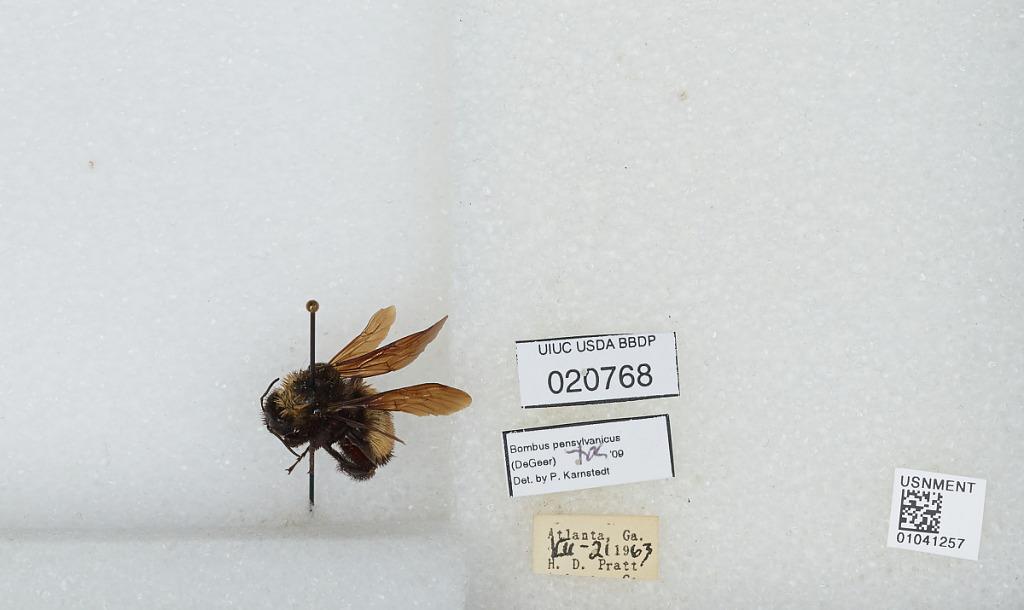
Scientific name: Bombus sp.
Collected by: H. Pratt
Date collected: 1963-7-21
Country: United States
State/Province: Georgia
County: Fulton
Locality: Atlanta
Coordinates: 33.755, -84.39
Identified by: Karnstedt, P.